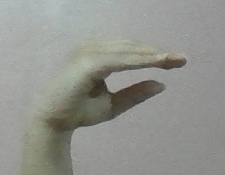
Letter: jeem